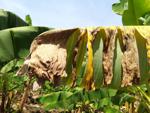
Label: segatoka